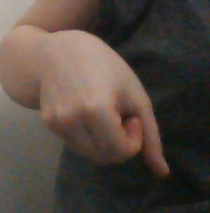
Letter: waw